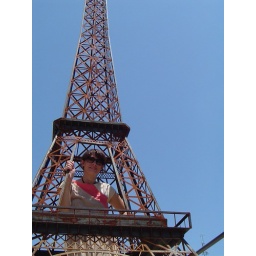
giant girl in the eiffel tower